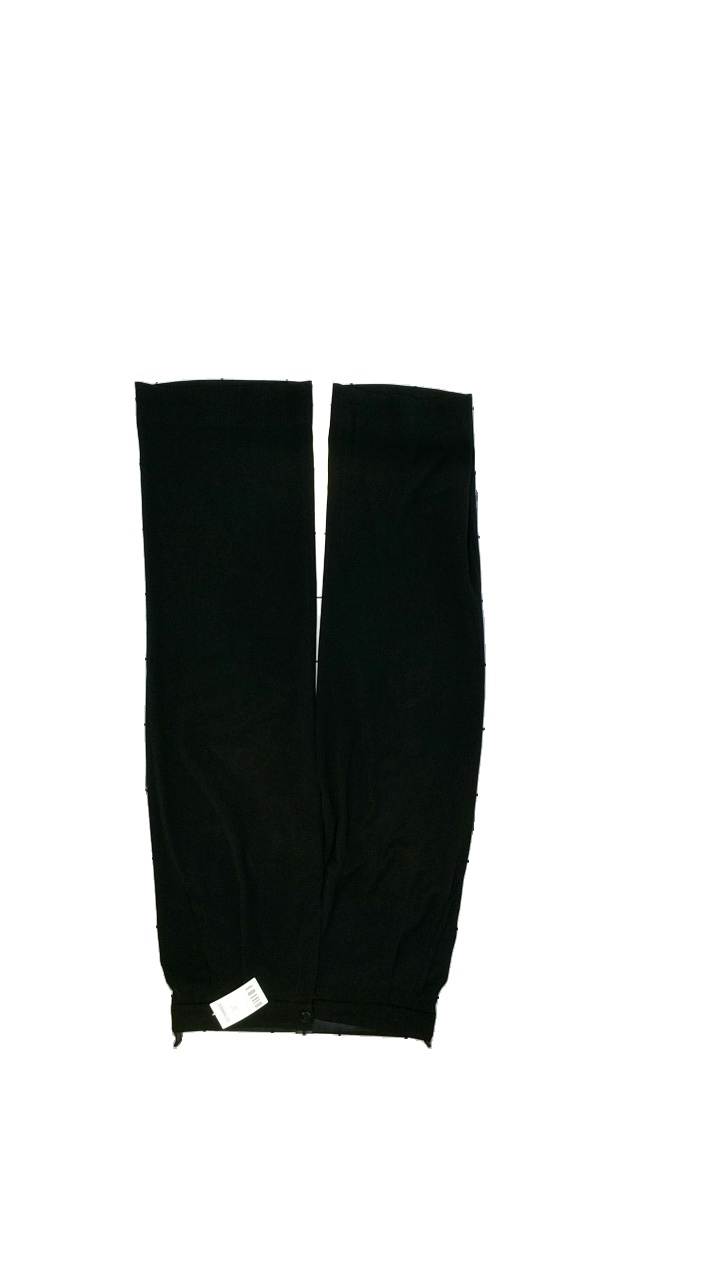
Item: Trousers (Ladies)
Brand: Filippa K
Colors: Black
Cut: Loose
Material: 60% Triacetate, 40% Polyethylene
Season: All
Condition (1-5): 4
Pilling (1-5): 3
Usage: Reuse
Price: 150-250